Terrorists: The Kids They Sentenced

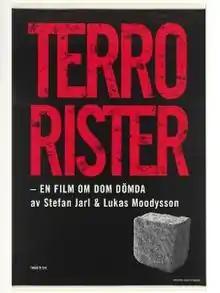

Terrorists: The Kids They Sentenced (orig. Terrorister – en film om dom dömda) is a Swedish 2003 documentary directed by Lukas Moodysson and Stefan Jarl. It is about the sentences given to rioters arrested during and after the "Gothenburg Riots" in conjunction with the European Union summit in Gothenburg 2001, many of whom were found guilty of various crimes in a large number of trials. The film is sympathetic to the rioters. It is 85 minutes in length, and was first shown on June 27, 2003.